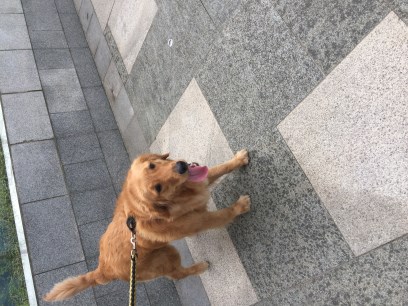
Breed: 5355-n000126-golden_retriever